Hodna Mountains

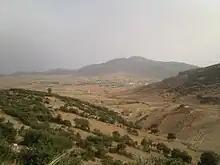
Ouled Tebben

The Hodna Mountains are a mountain massif in northeastern Algeria. It rises on the northern side of the Hodna natural region in the M'Sila Province, near the town of Maadid around 200 km southeast of Algiers. These mountains are one of the ranges of the Saharan Atlas, part of the Atlas Mountain System.